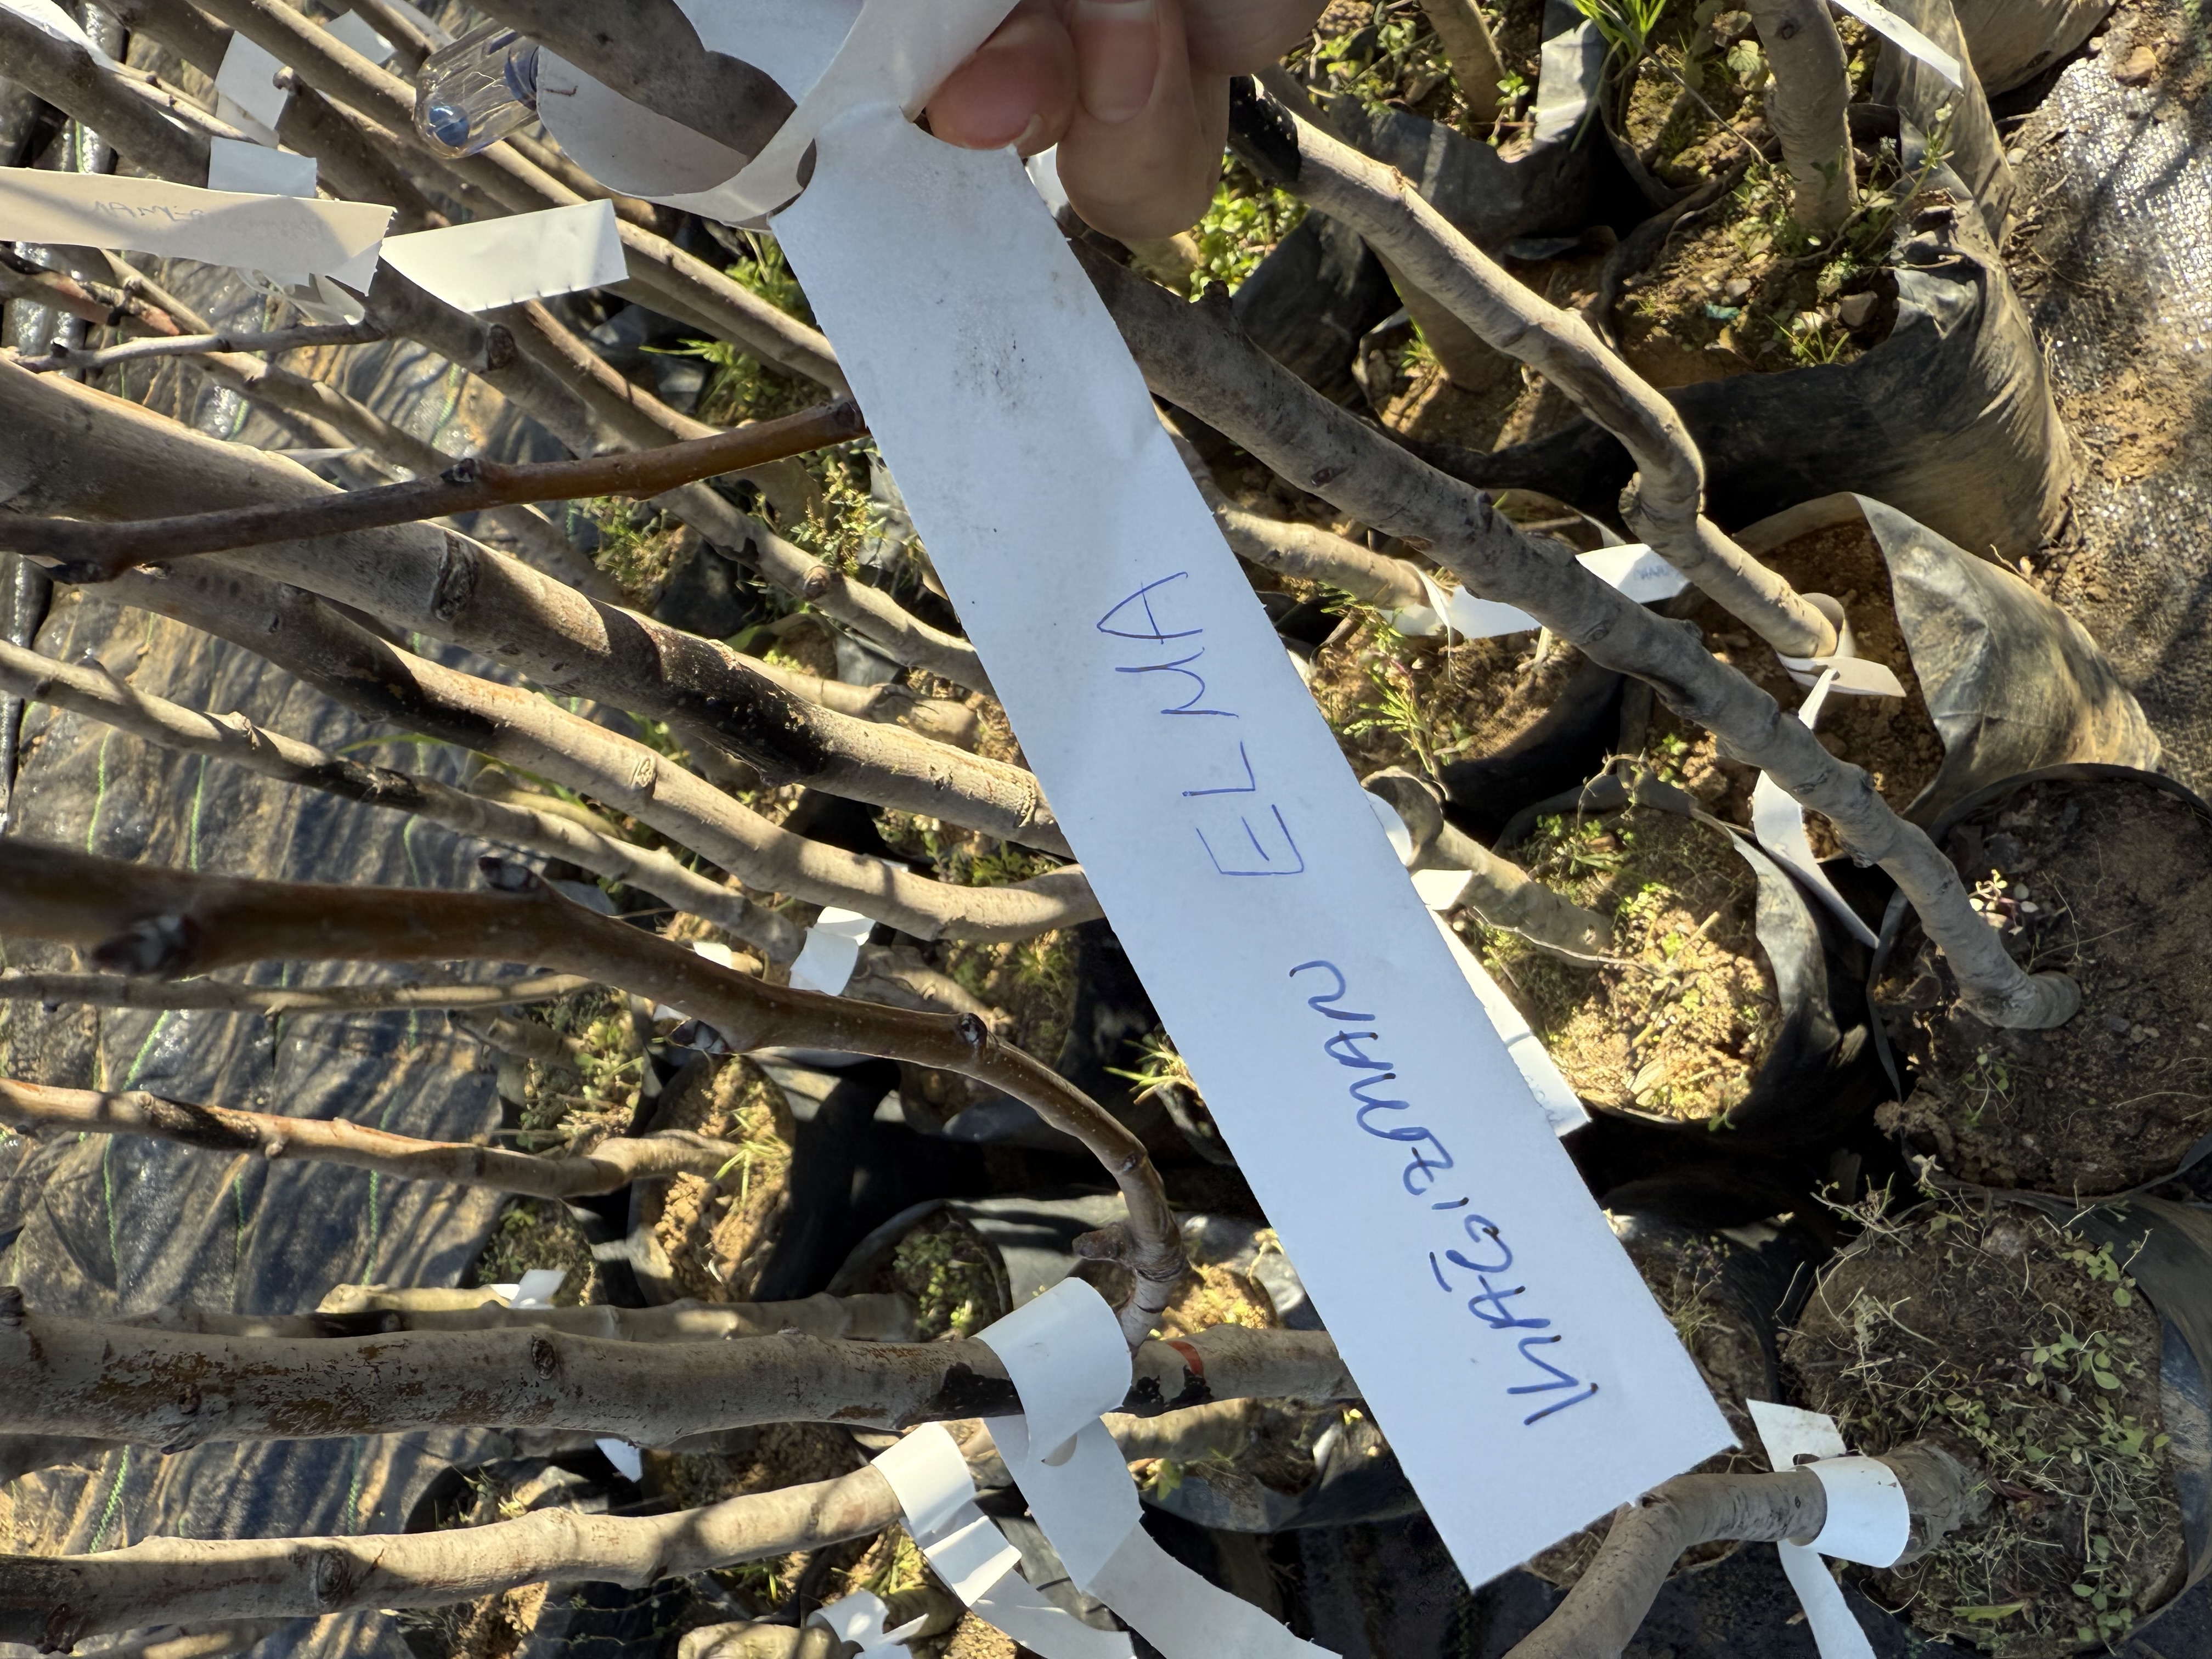
Variety: Kagizman Long Apple